Palenque

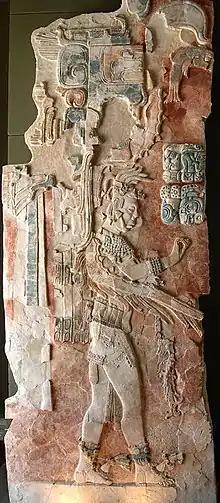
A bas-relief in the Palenque museum that depicts Upakal Kʼinich, the son of Kʼinich Ahkal Moʼ Naab III.

Beside the attention that Kʼinich Janaab' Pakal's tomb brought to Palenque, the city is historically significant for its extensive hieroglyphic corpus composed during the reigns of Janaabʼ Pakal, his son Kʼinich Kan Bahlam II, and his grandson Kʼinich Akal Moʼ Naabʼ, and for being the location where Heinrich Berlin and later Linda Schele and Peter Mathews outlined the first dynastic list for any Maya city. The work of Tatiana Proskouriakoff as well as that of Berlin, Schele, Mathews, and others, initiated the intense historical investigations that characterized much of the scholarship on the ancient Maya from the 1960s to the present. The extensive iconography and textual corpus has also allowed for study of Classic period Maya mythology and ritual practice.